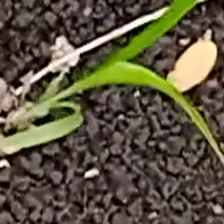
Weed species: Digitaria_SP_(Digitaria Sanguinalis )